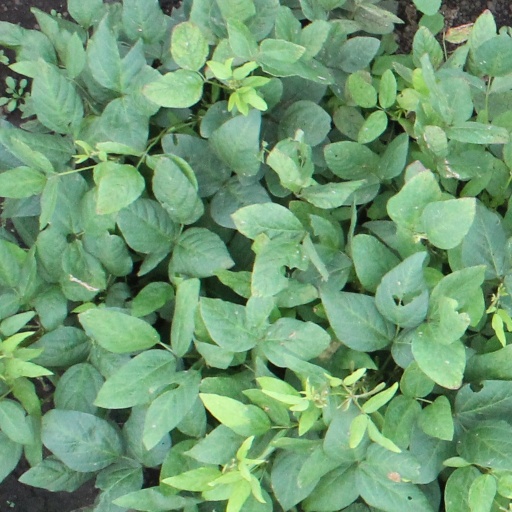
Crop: soybean